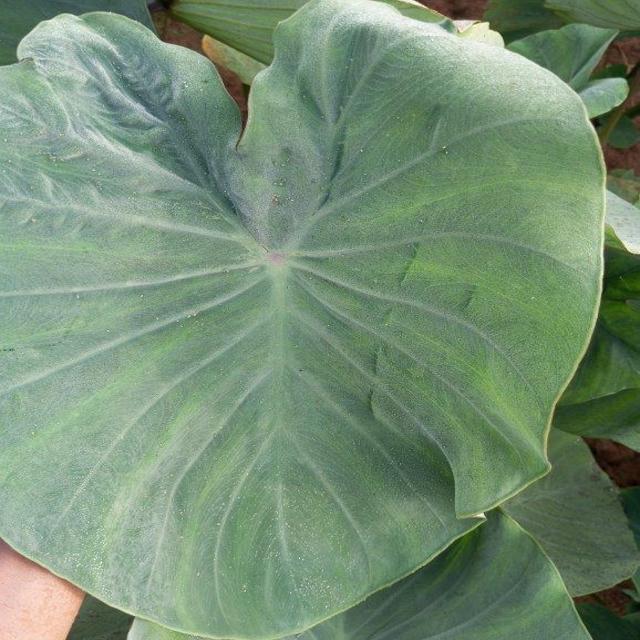
Label: Healthy